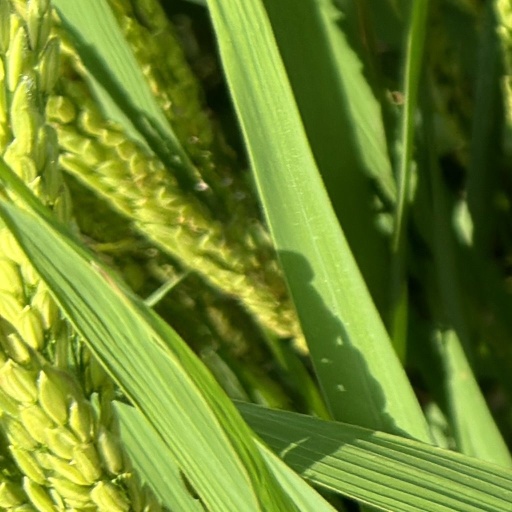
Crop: rice